Heraldry of Middle-earth

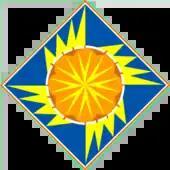
Lozenge of Finwë, High King of the Noldor, with sixteen points touching the rim

The Tolkien scholars Wayne G. Hammond and Christina Scull describe Tolkien's graphic creativity, from doodles to Númenórean artefacts and Elvish emblems. Tolkien noted the rules of Elvish heraldry: